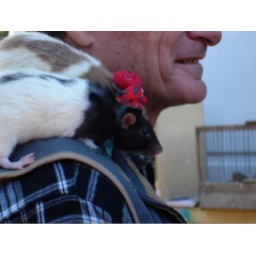
At the bird market near Notre Dame